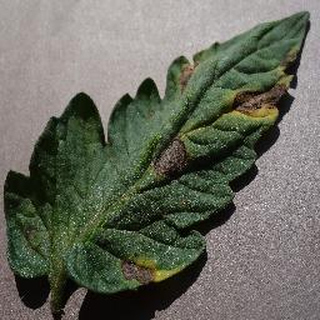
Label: tomato_early_blight